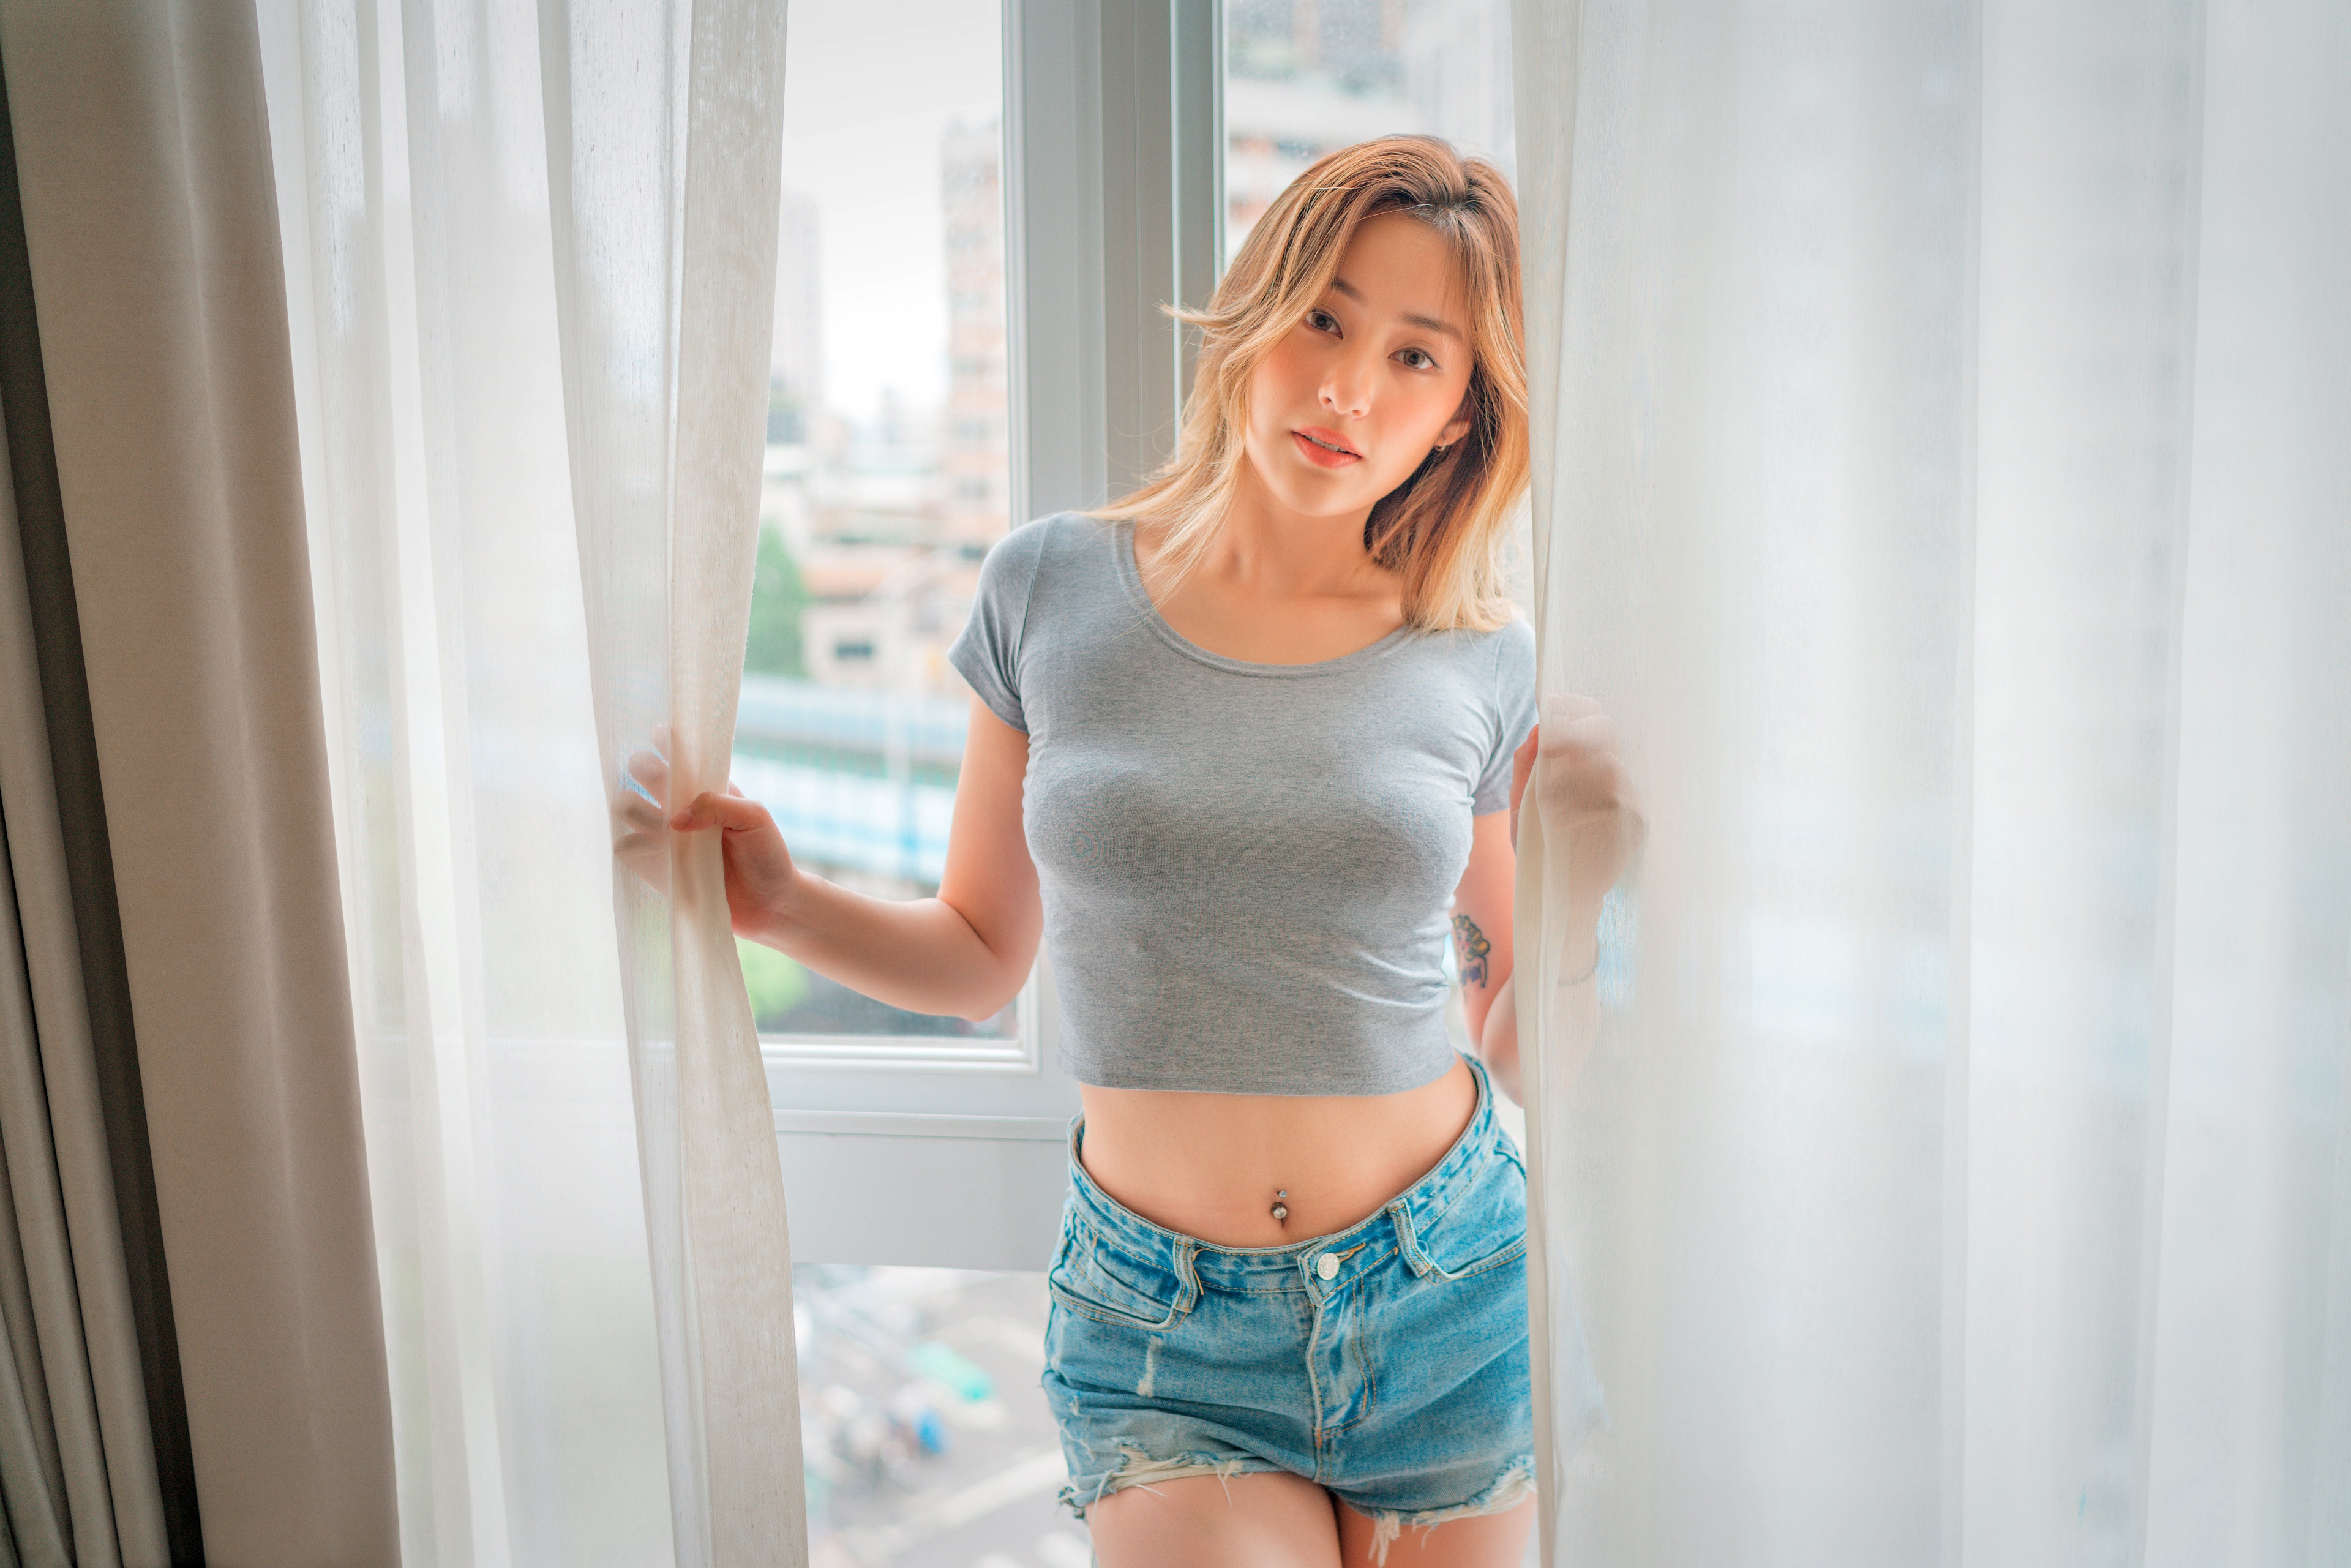
women, lady, model, person, photography, wallpaper, joint, stomach, arm, shoulder, leg, shorts, textile, sleeve, waist, gesture, thigh, jean short, knee, trunk, abdomen, elbow, curtain, t shirt, human leg, long hair, denim, chest, blond, street fashion, electric blue, room, brown hair, peach, sitting, top, pattern, window treatment, photo shoot